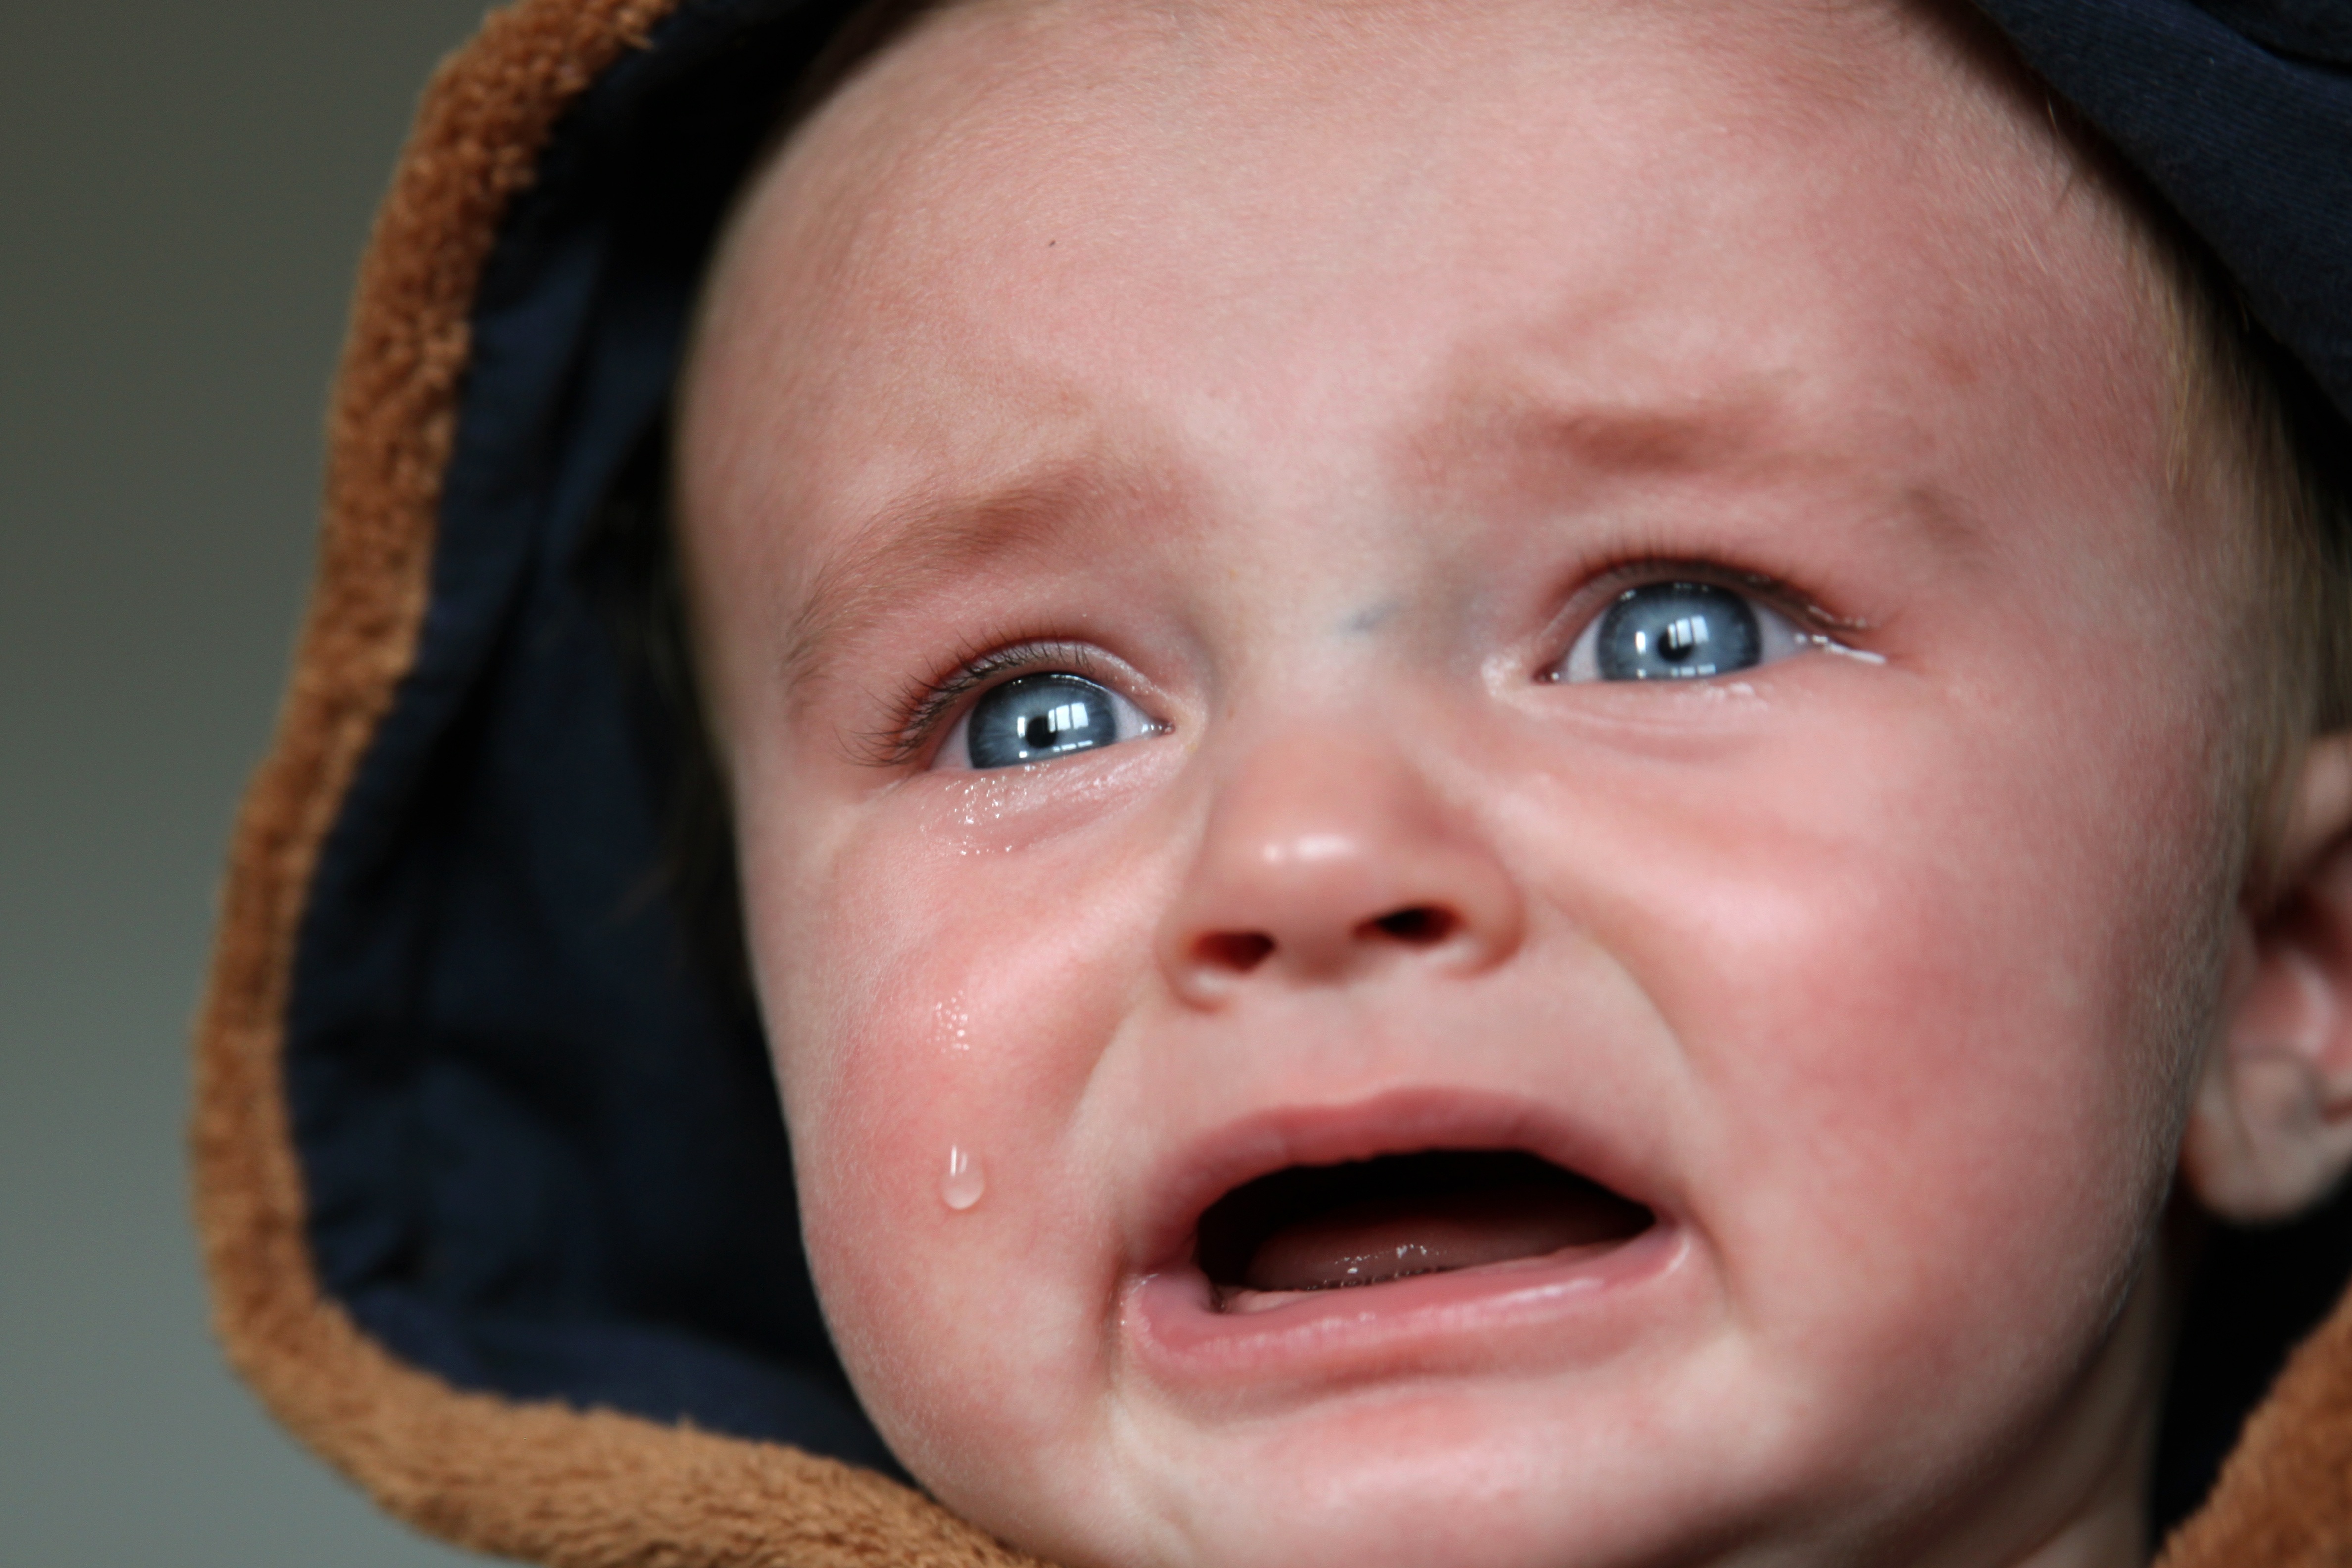
person, boy, portrait, small, child, human, baby, facial expression, smile, mouth, cry, blue eye, close up, human body, sad, face, family, nose, infant, toddler, eye, head, skin, lips, expression, tears, organ, scream, laughter, tooth, emotion, born, small child, live new, portrait photography